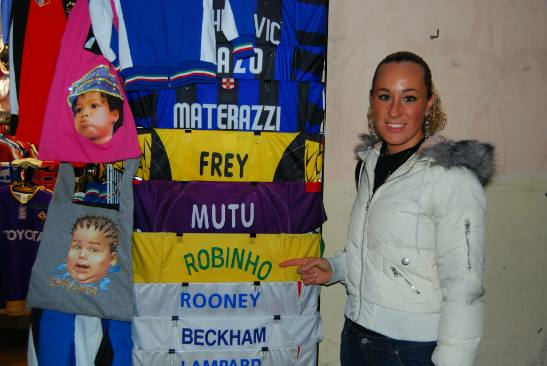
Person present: Yes